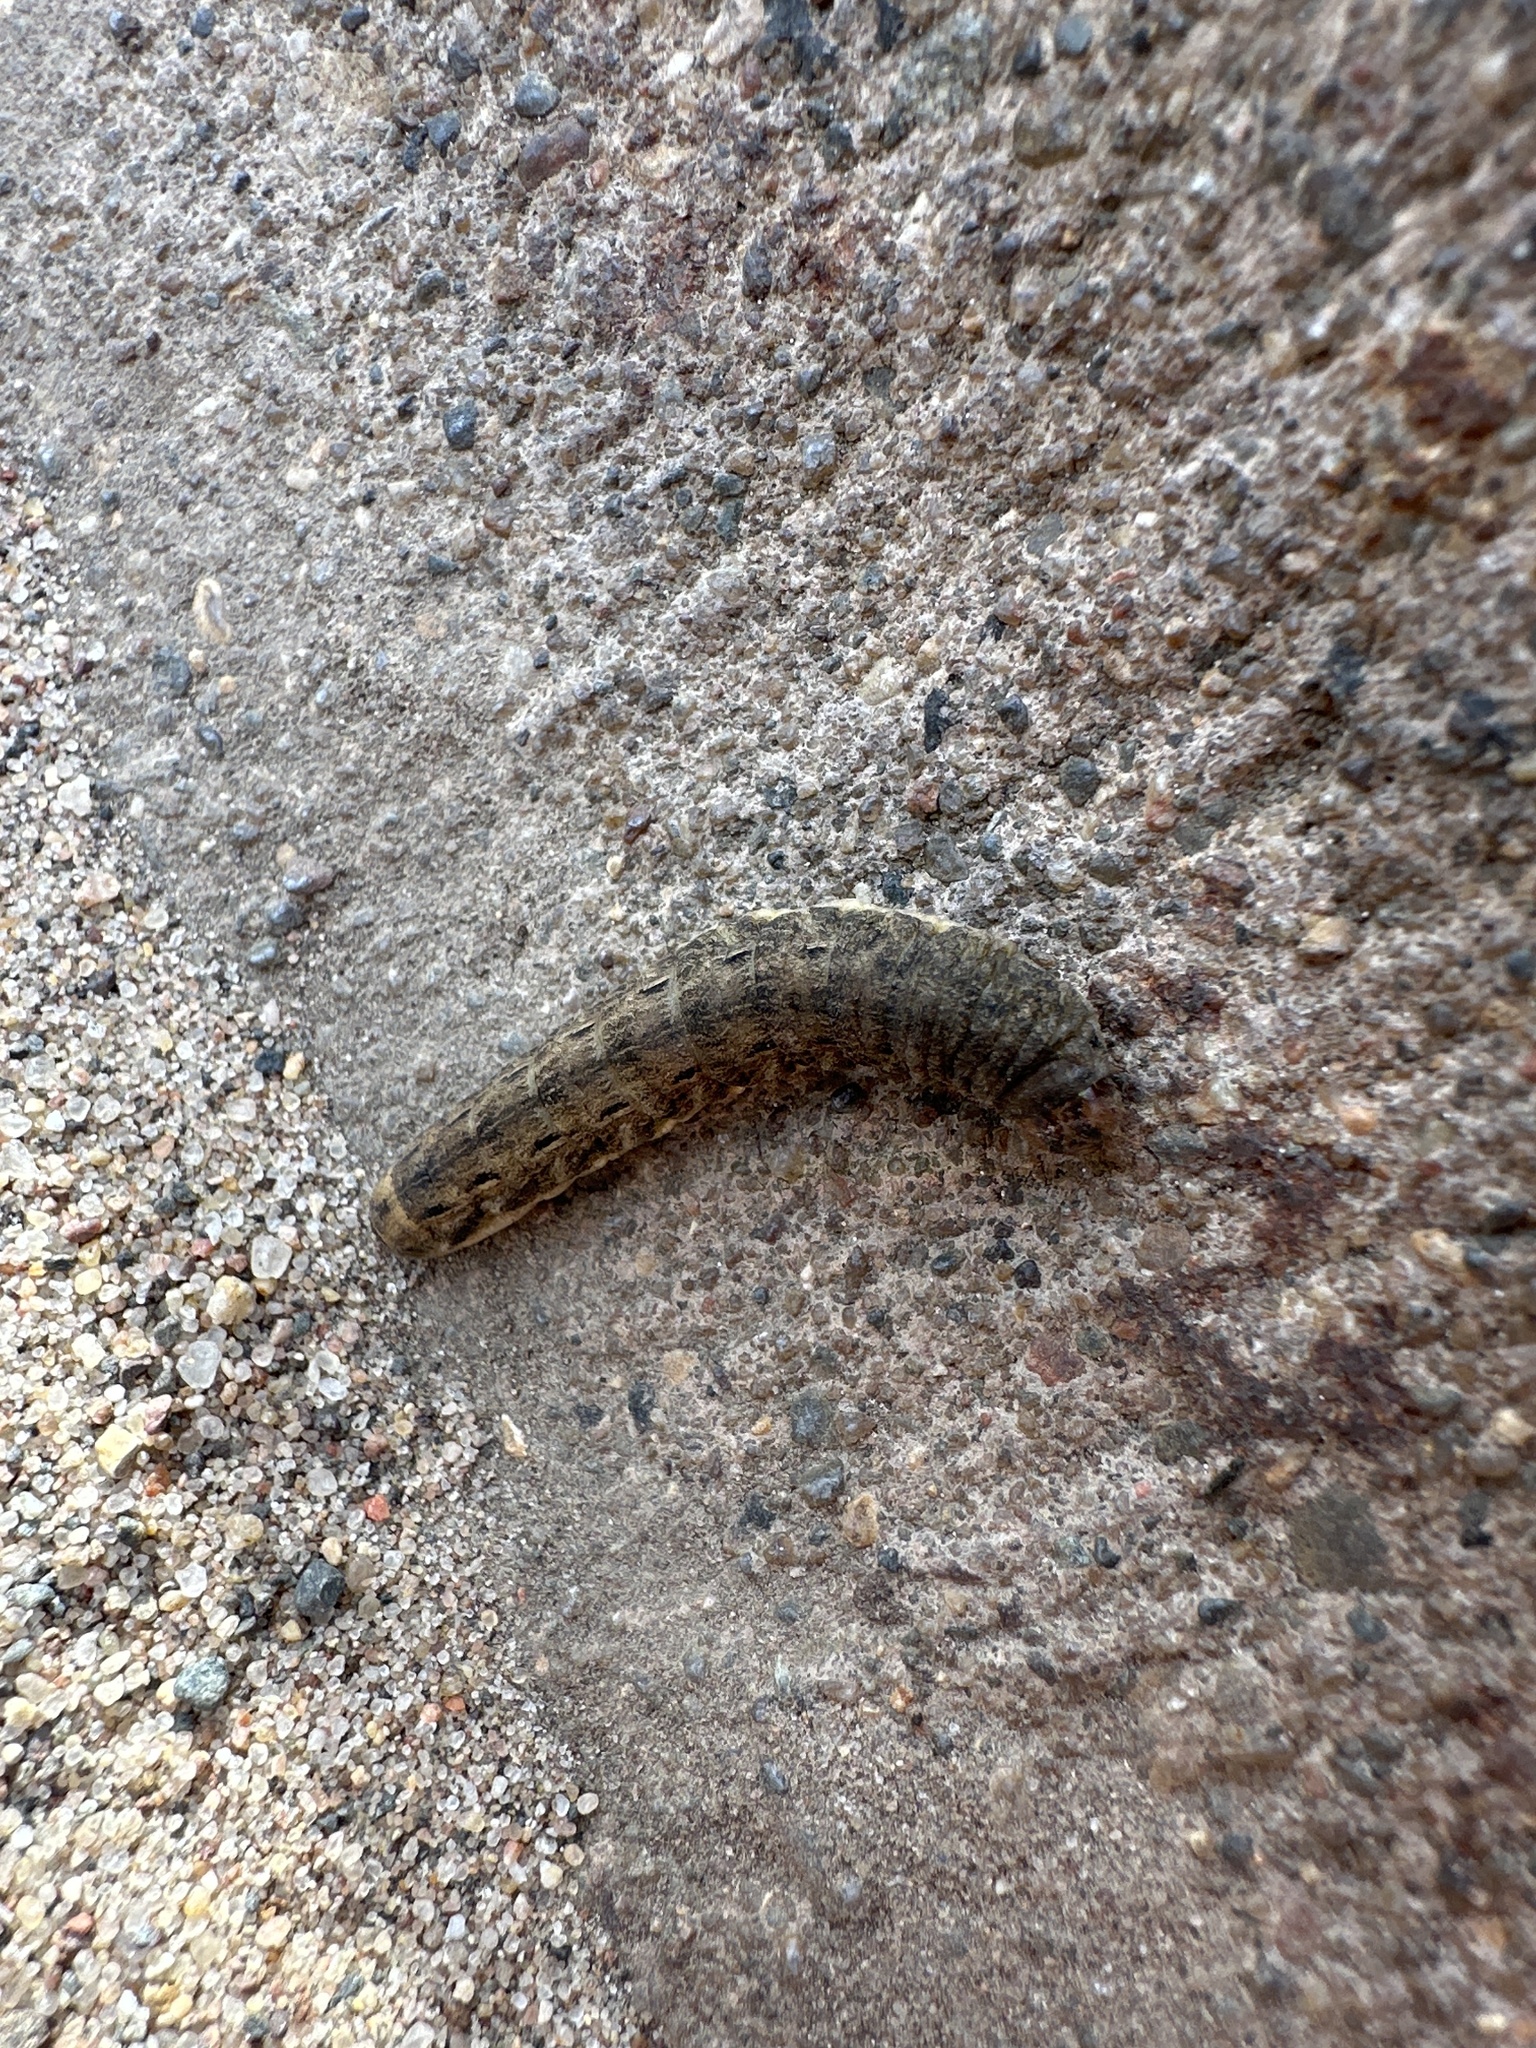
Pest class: cutworms